Northcote (musician)

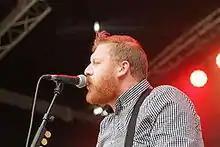
Northcote at Rock Camp 2014, Germany

Northcote, moniker of musician Matthew Daniel Goud (born May 17, 1985), is a Canadian singer, songwriter, and guitarist. His voice is described as similar to Bruce Springsteen, Joe Cocker, Peter Gabriel, as well as a more refined projection of his former hardcore roots. Northcote has shared the stage with Frank Turner, The Gaslight Anthem, Tim Barry, Wintersleep, Aidan Knight, Hannah Georgas, John K Samson (Weakerthans, Propaghandi), Corb Lund, The Wooden Sky, Library Voices, Lindi Ortega and others.